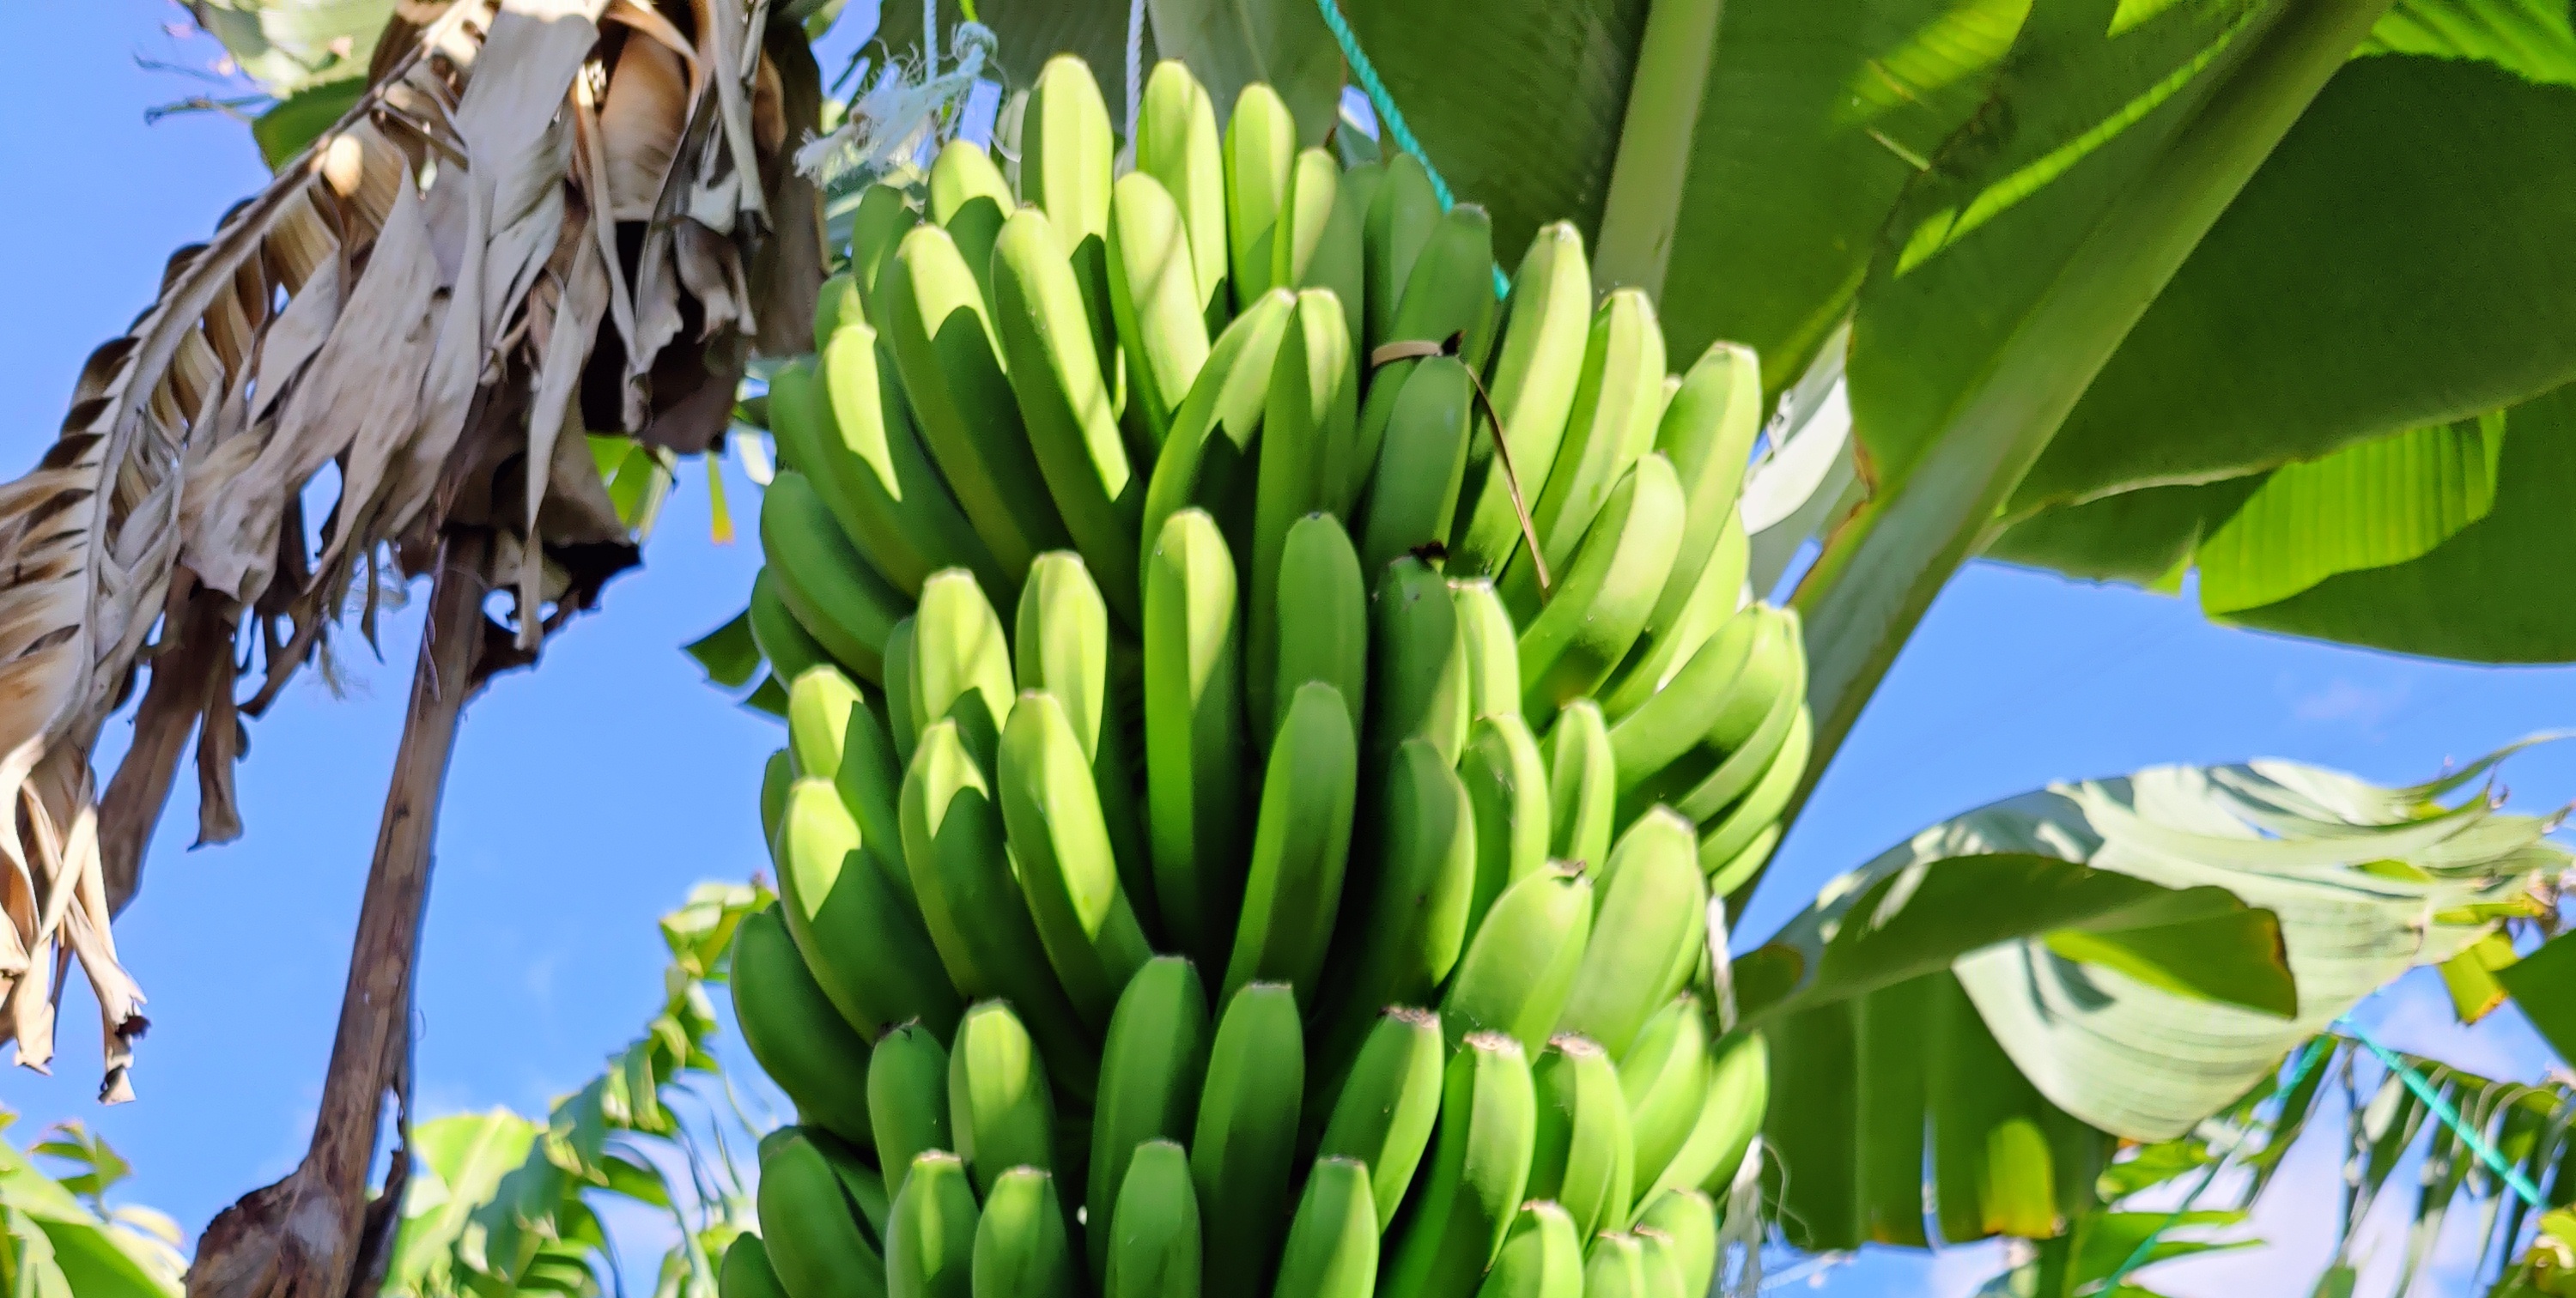
Label: Keep